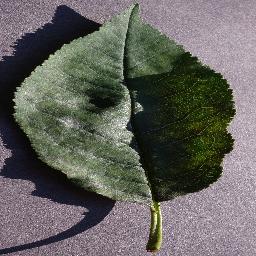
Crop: cherry
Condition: (including_sour)_powdery_mildew